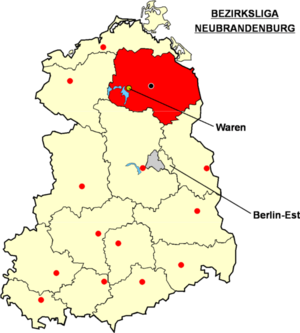
Localisation de Waren dans la ""Bezirksliga Neubrandenburg"" à l'époque de la RDA Catégorie:Logo de clubs de football - Allemagne"
Le SV Waren 09 est un club allemand de football basé dans la localité de Waren, dans le Mecklembourg-Poméranie occidentale.